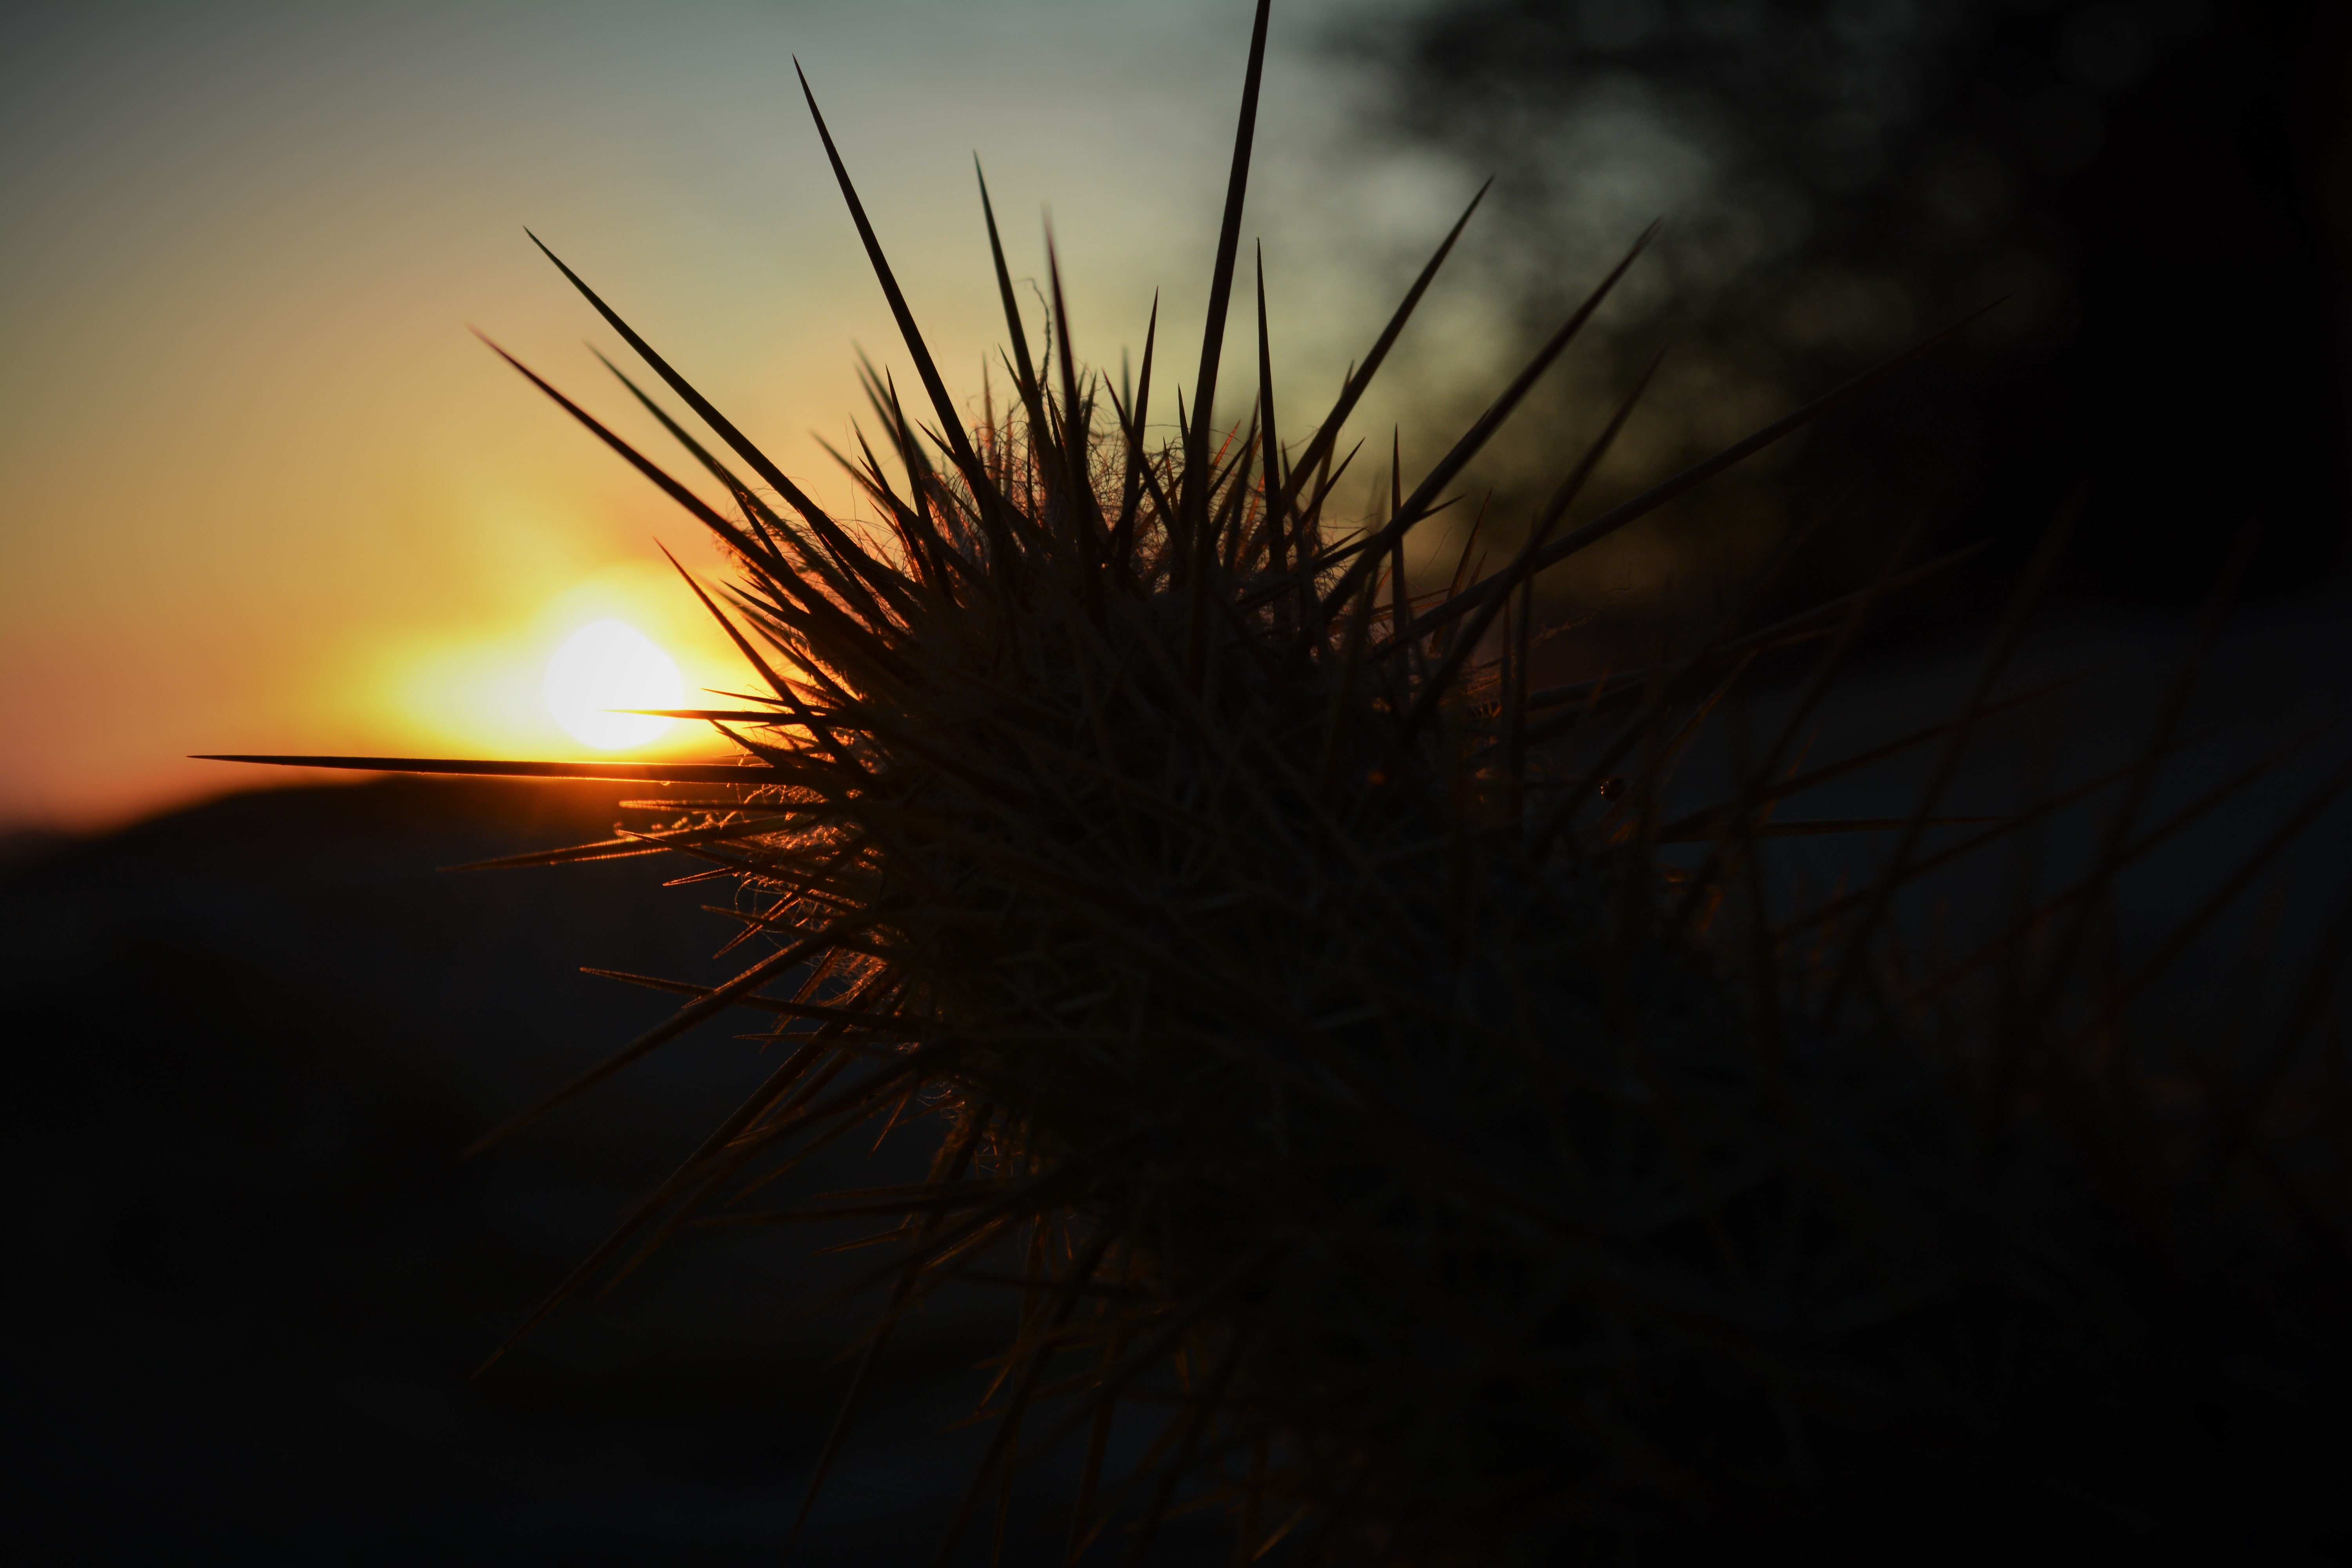
tree, nature, grass, branch, light, plant, sky, sunrise, sunset, night, sunlight, morning, leaf, flower, dawn, dry, dusk, evening, reflection, darkness, brazil, northeast, macro photography, atmospheric phenomenon